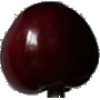
Label: Cherry 1